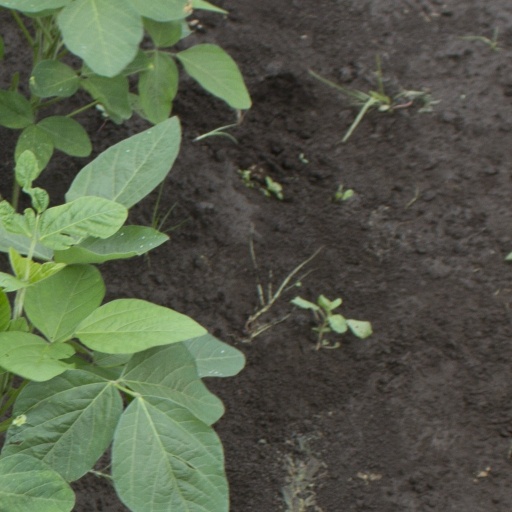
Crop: soybean